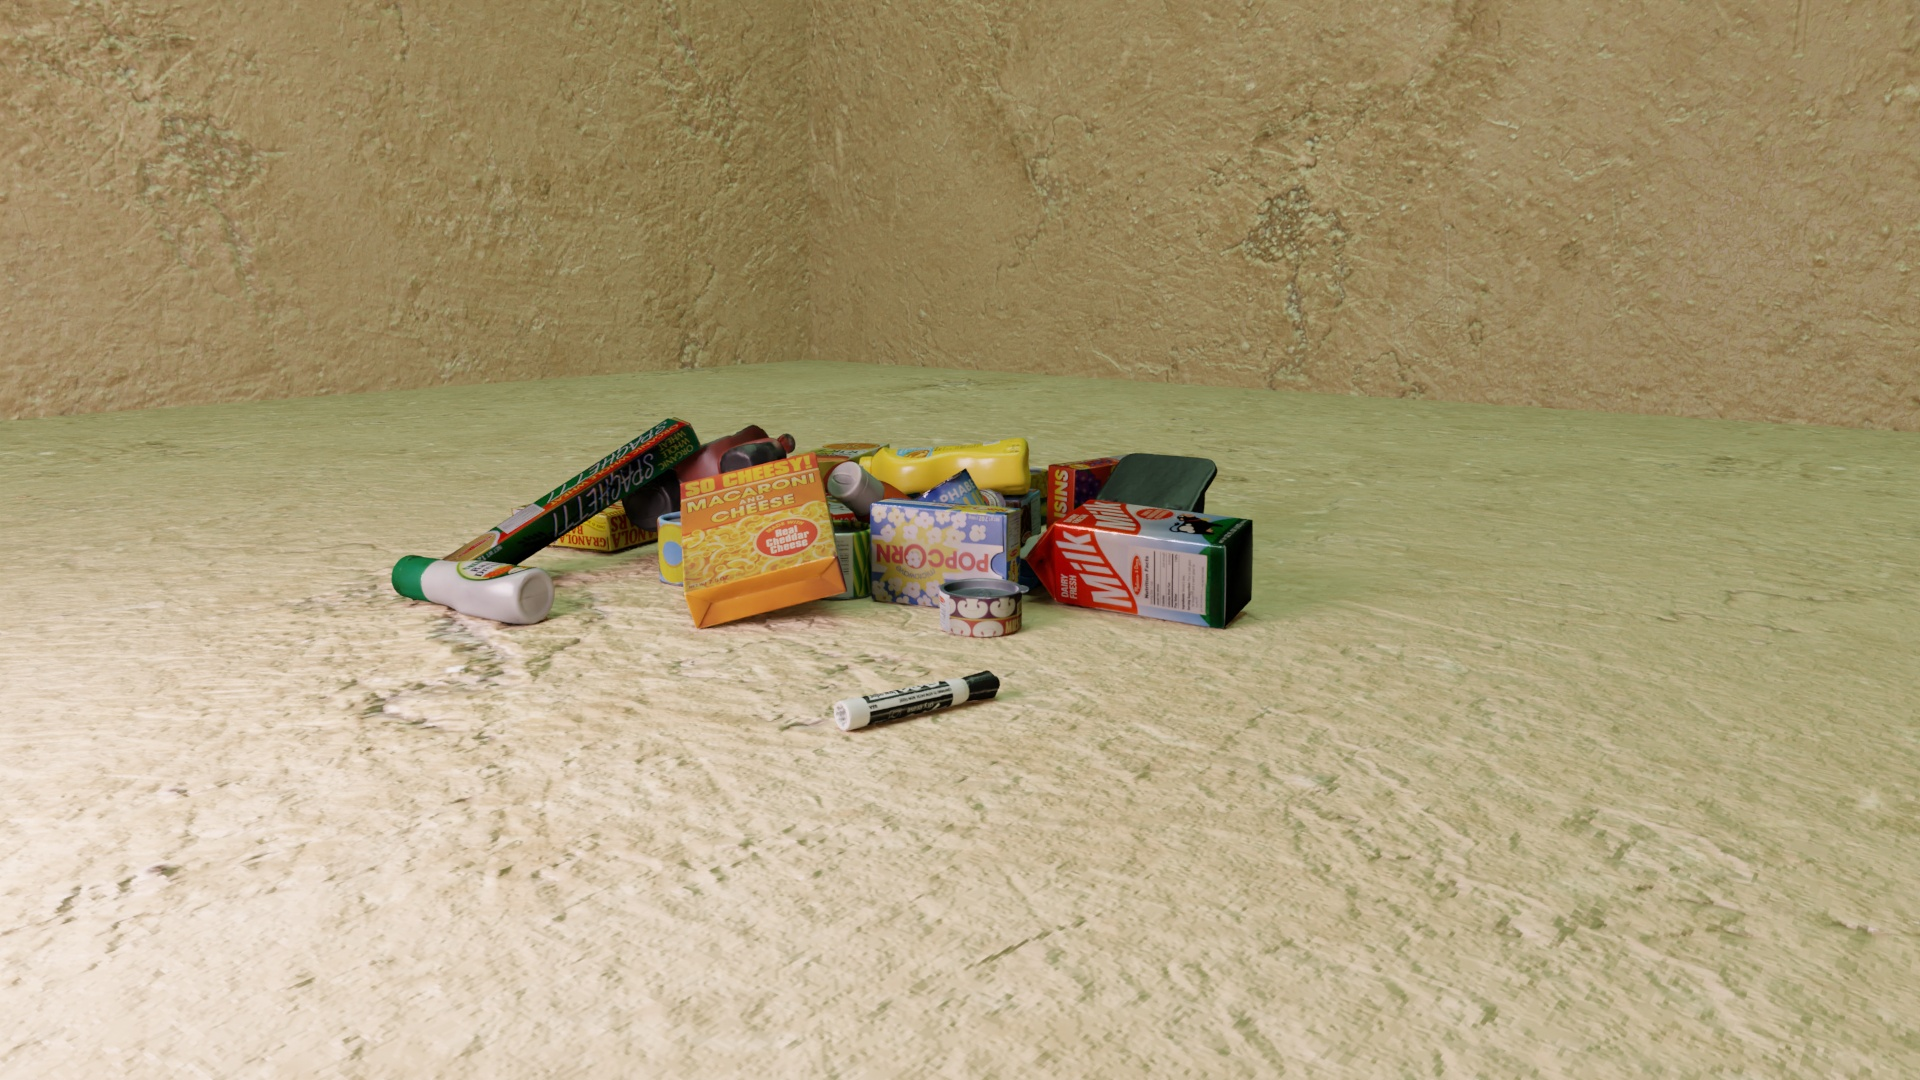
Question:
What are the eight normalized (x, y) image coordinates between 0 and 1 for the cuboid corners of the box of oatmeal-raisin cookies? Your answer should be a list of normalized (x, y) image coordinates between 0 and 1 with bottom face first then top face, all counter-clockwise.
Answer: [(0.492708, 0.499074), (0.493229, 0.463889), (0.459896, 0.449074), (0.459896, 0.481481), (0.419792, 0.513889), (0.420312, 0.476852), (0.389583, 0.459259), (0.389583, 0.494444)]